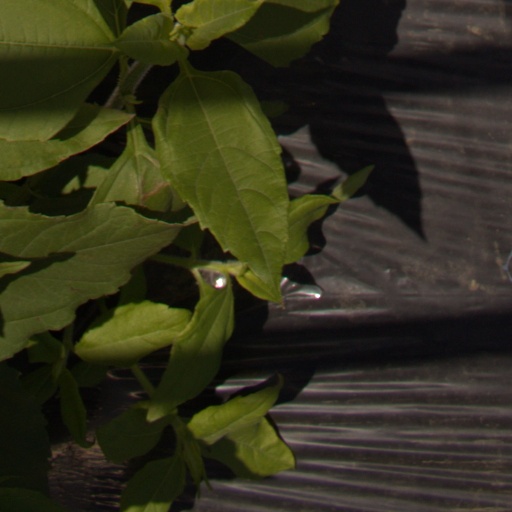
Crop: Jerusalem artichoke